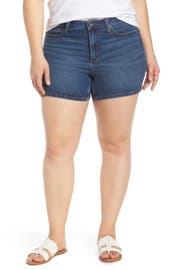
essential play day shorts are cut to show off curve in comfy stretch denim with perfectly placed back pocket